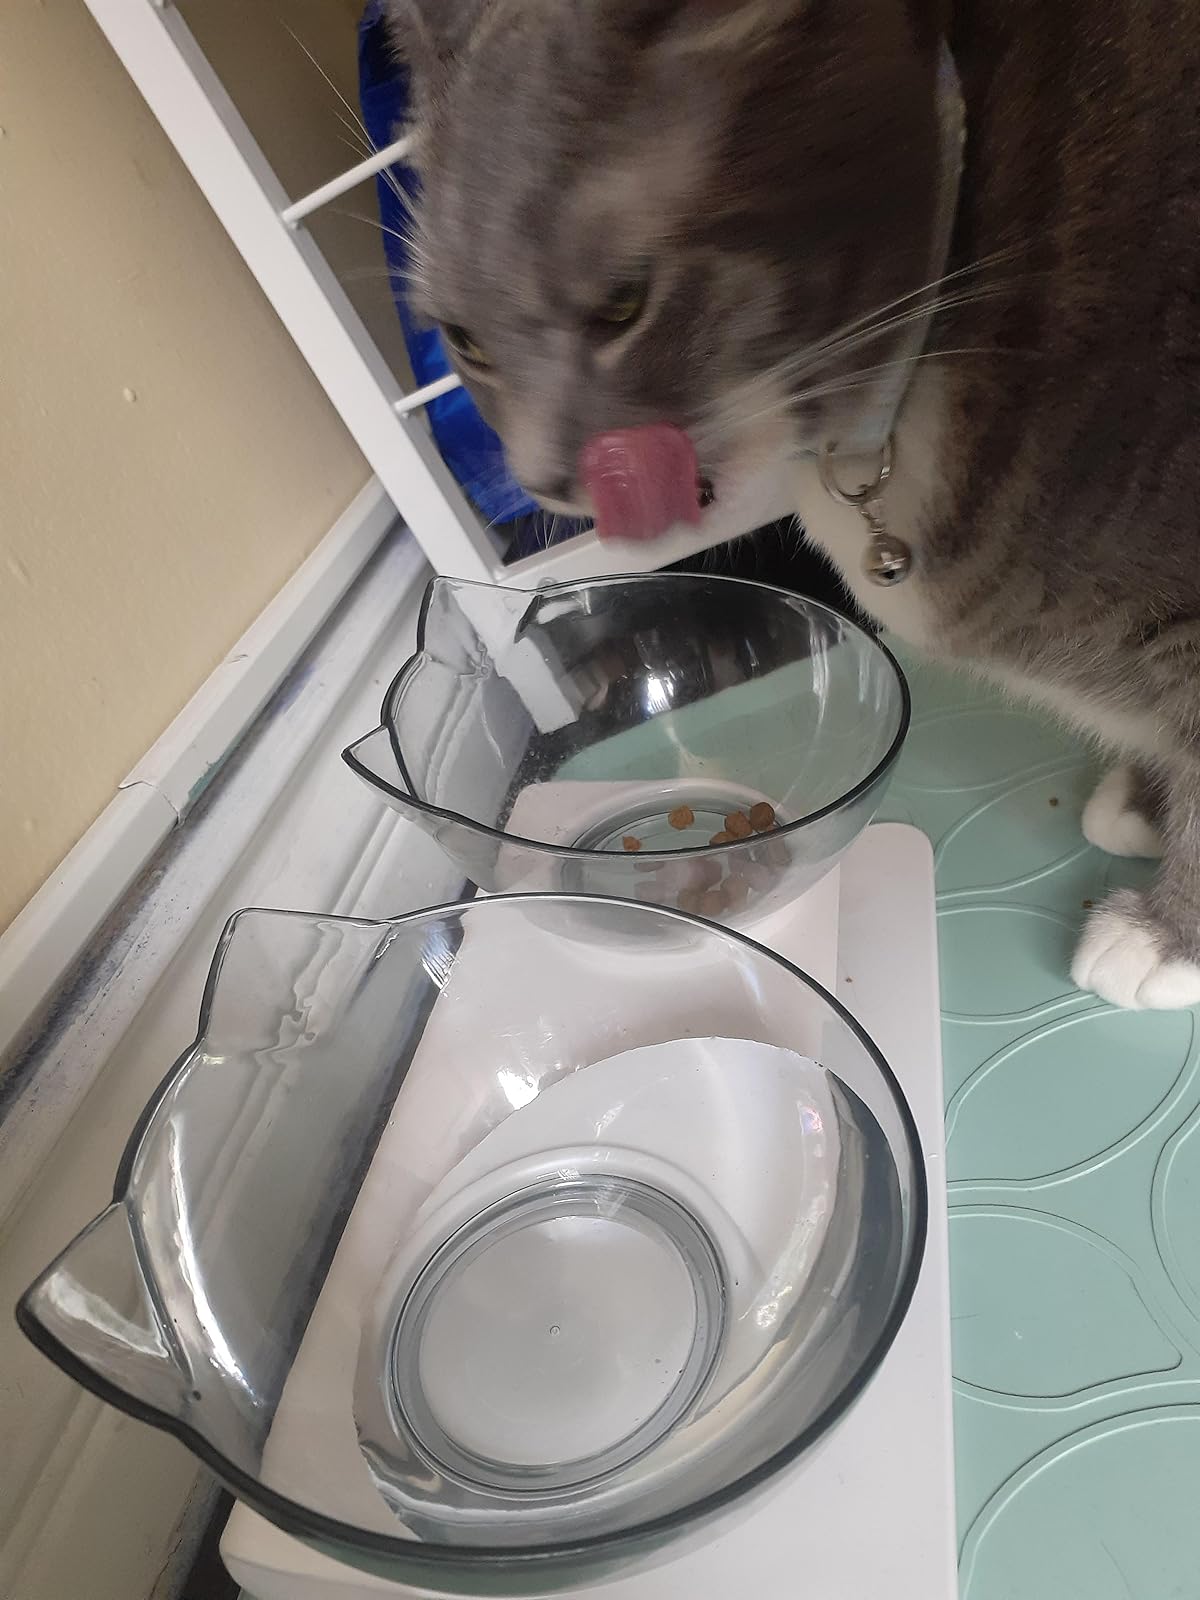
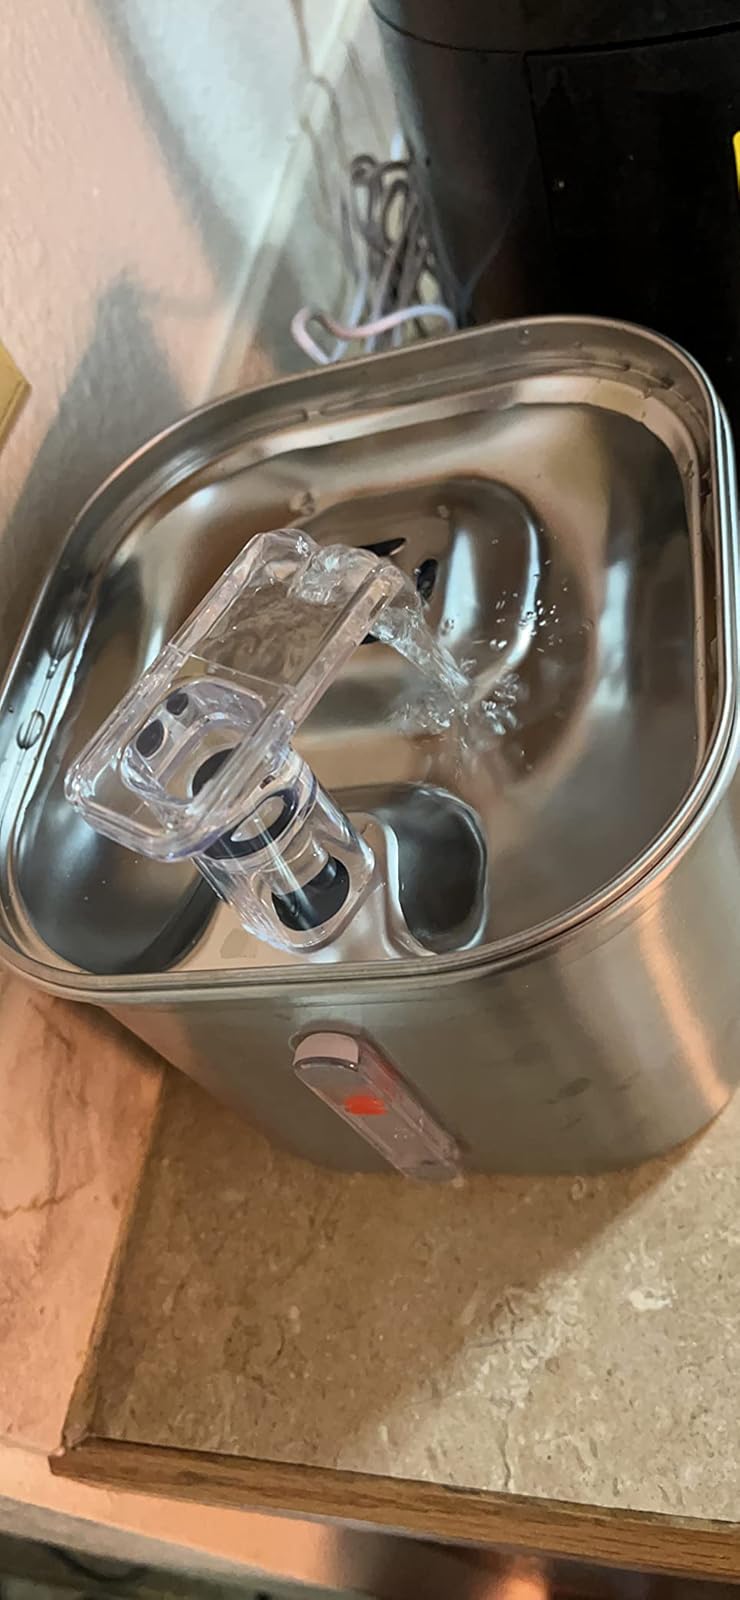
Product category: items_bowl
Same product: no